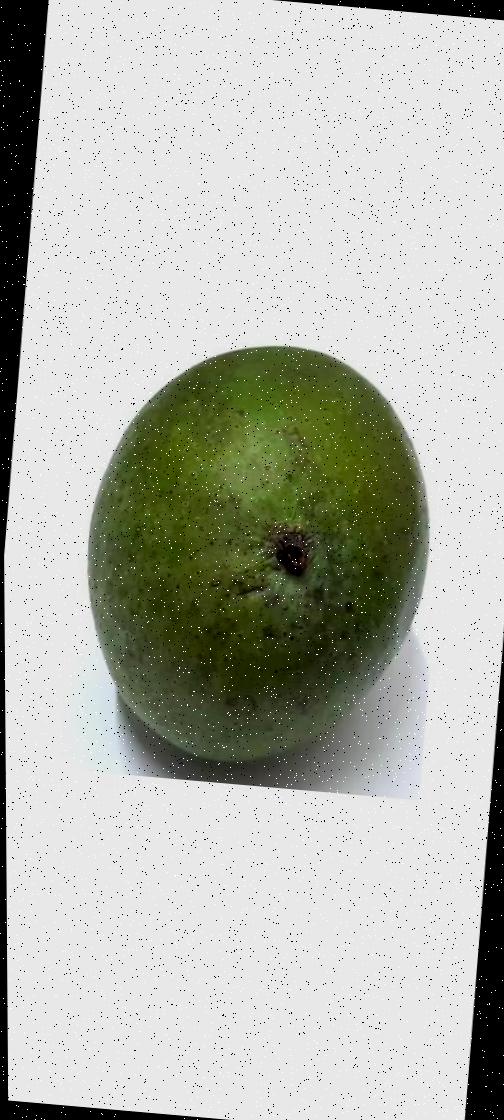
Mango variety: Ashshina Zhinuk